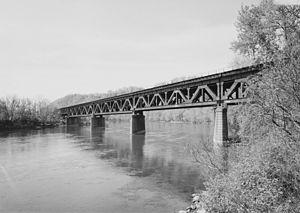
Le pont ferroviaire de Beaver River, New Brighton, Pennsylvanie, Etats-Unis